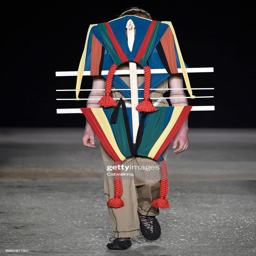
a model walks the runway at the show spring summer fashion show during london menswear fashion week .